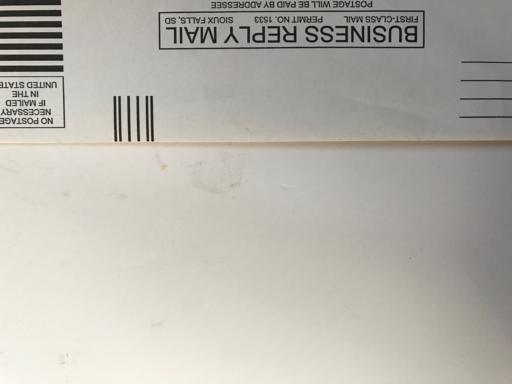
Label: paper